Bronislava Nijinska

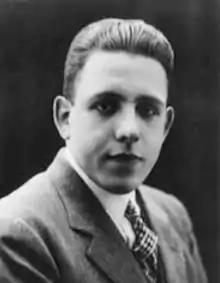
Poulenc (early 1920s).

Nijinska's first ballet in her tentative new position as choreographer for Ballets Russes was "Le Renard", described as a "burlesque ballet with song". Igor Stravinsky composed the music, which was for small orchestra and four singers. Stravinsky also wrote the libretto, i.e., the lyrics. Originally commissioned by a friend of Diaghilev in 1915, it was not publicly performed until 1922.